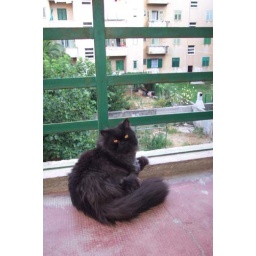
this is my neighbor's cat on my balcony in Split.